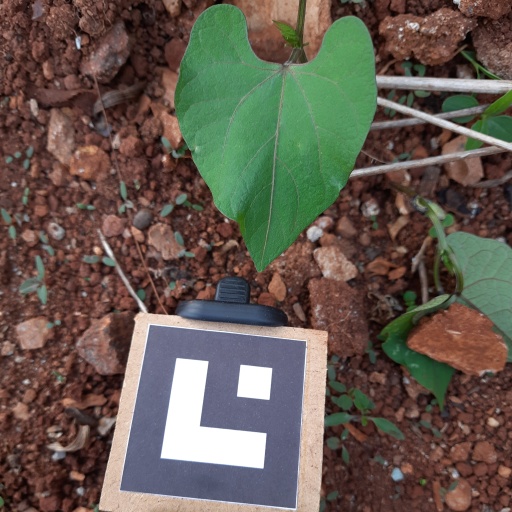
Observations: wavy surface, no eating holes, under shade